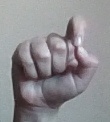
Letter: fa